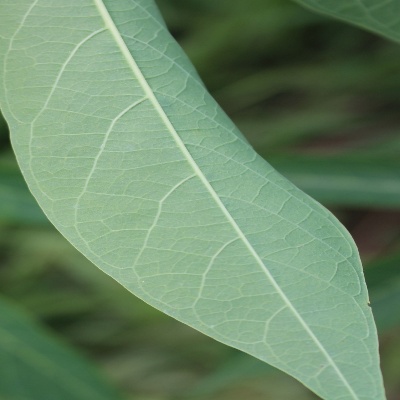
Crop: Cassava
Condition: healthy